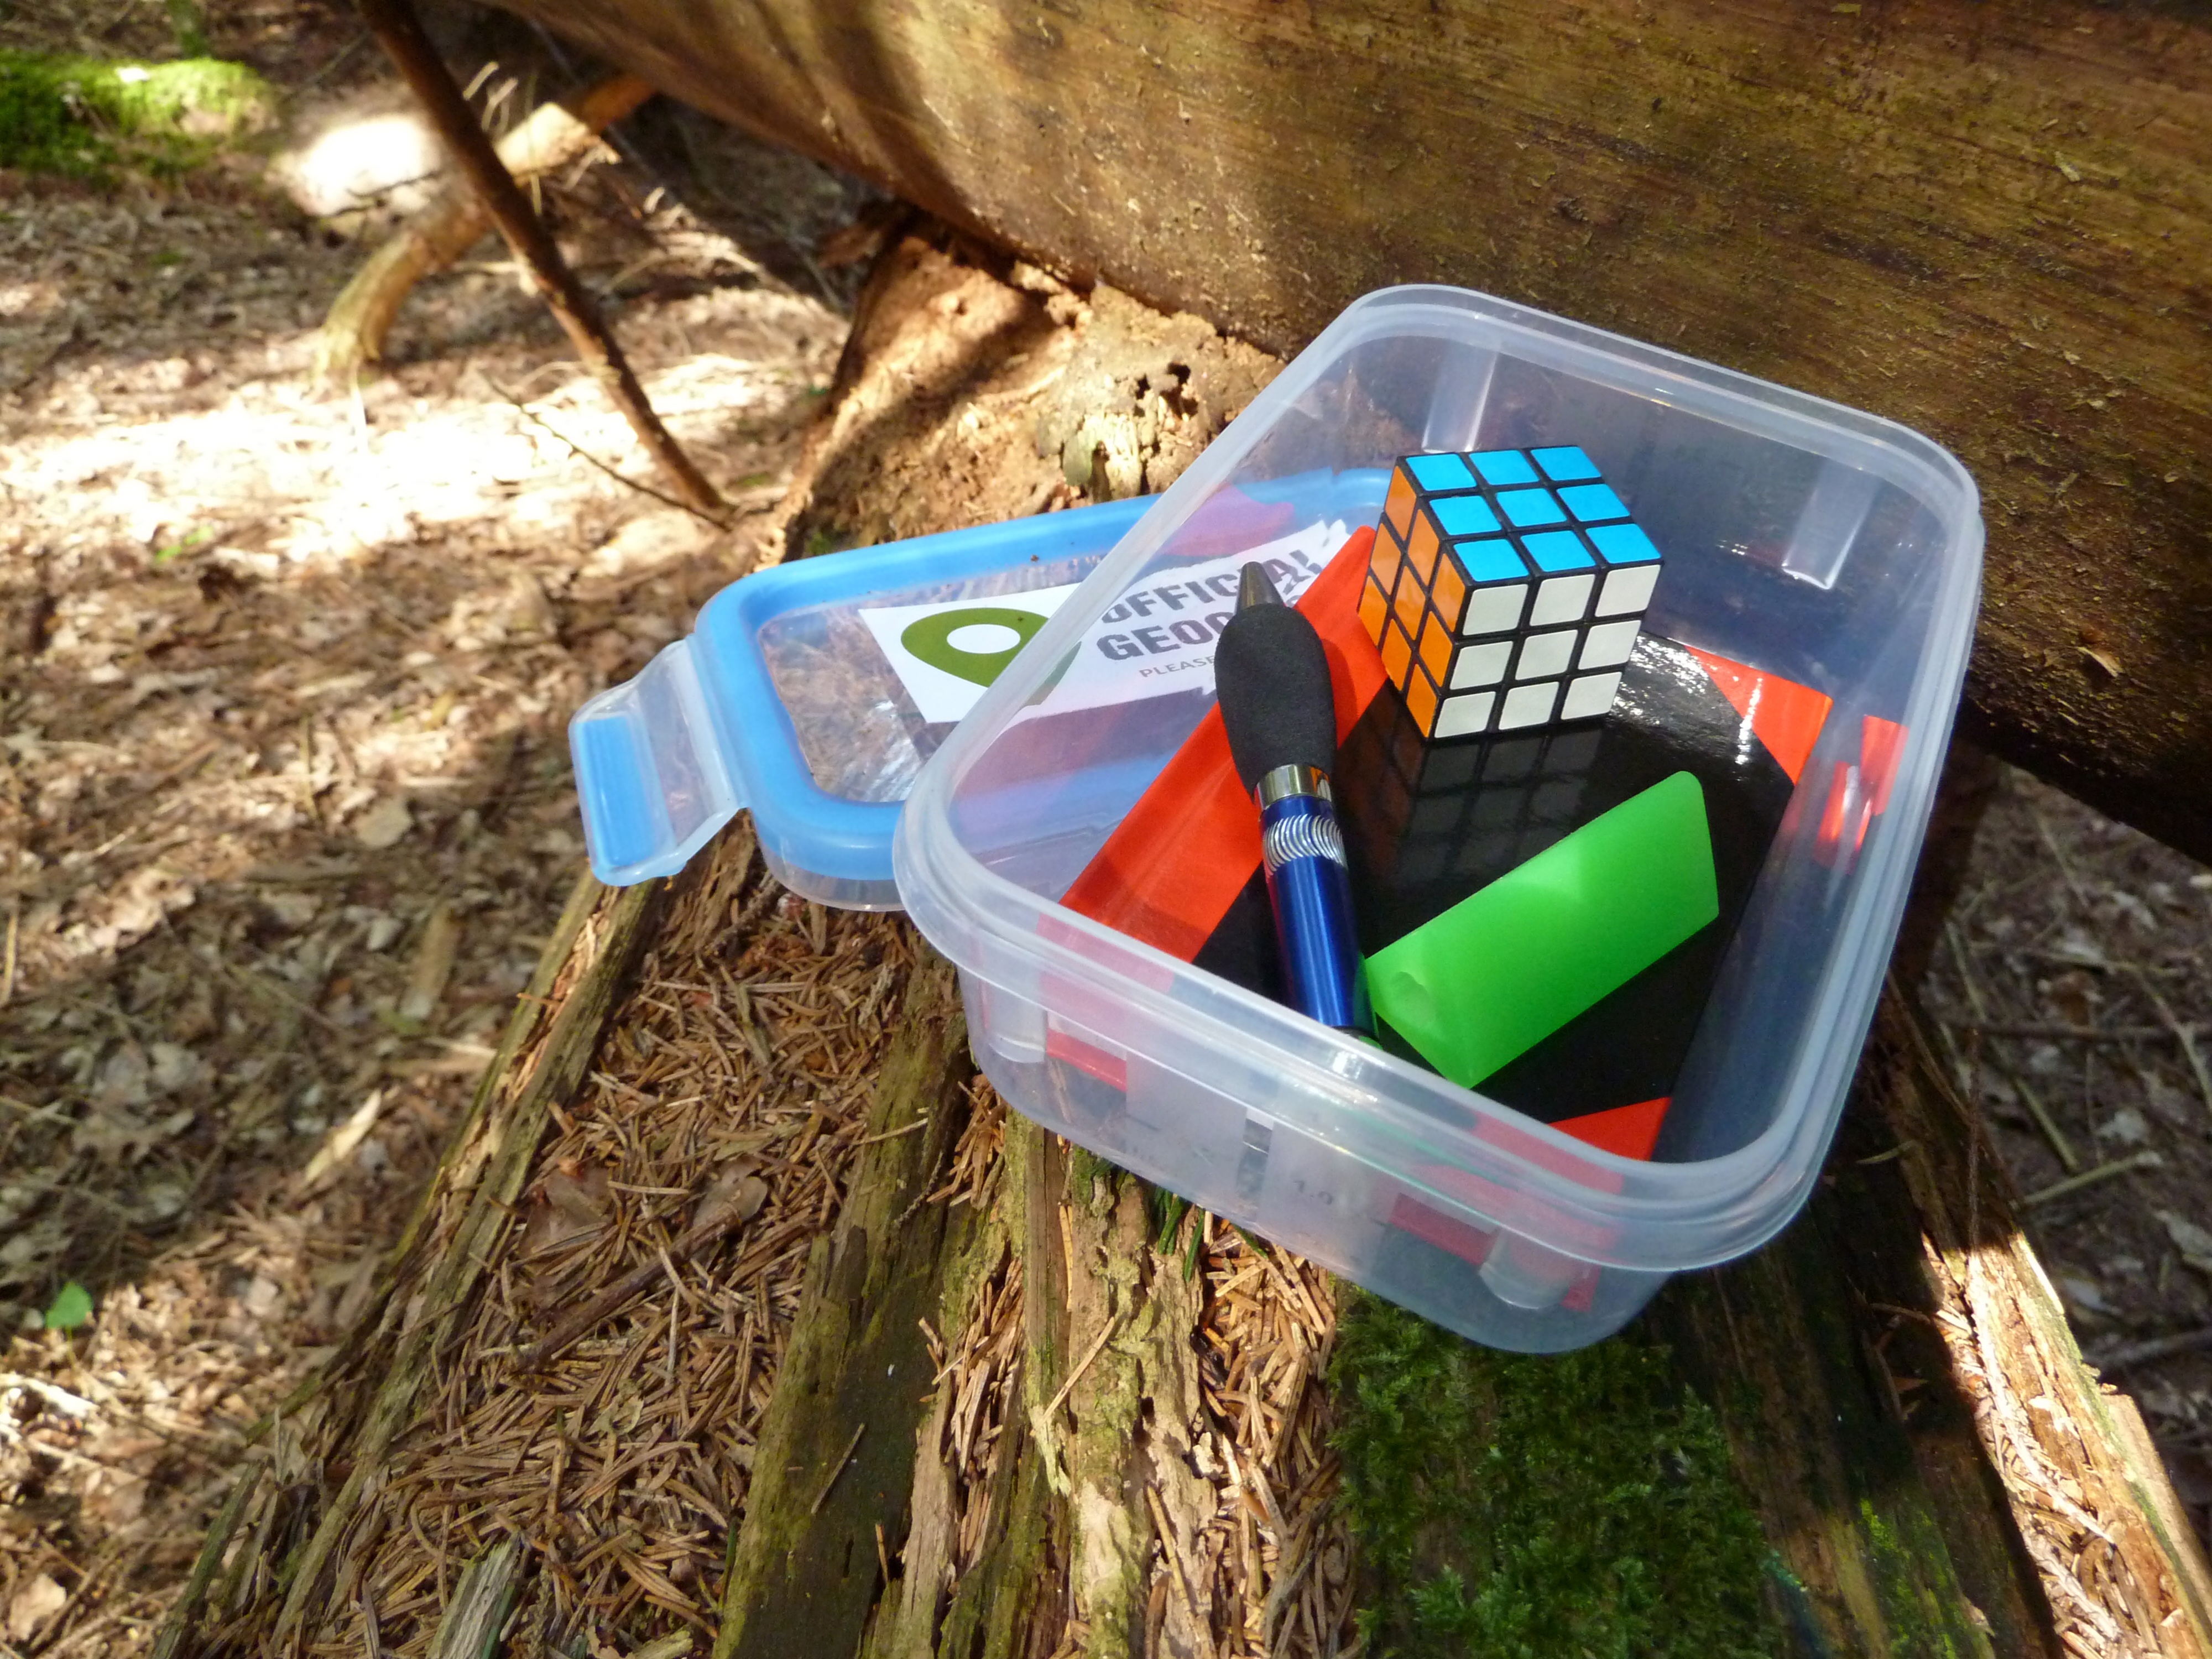
play, adventure, small, box, treasure hunt, cache, litter, search, hiding place, to find, logbook, orienteering, coordinates, geocaching, geocache